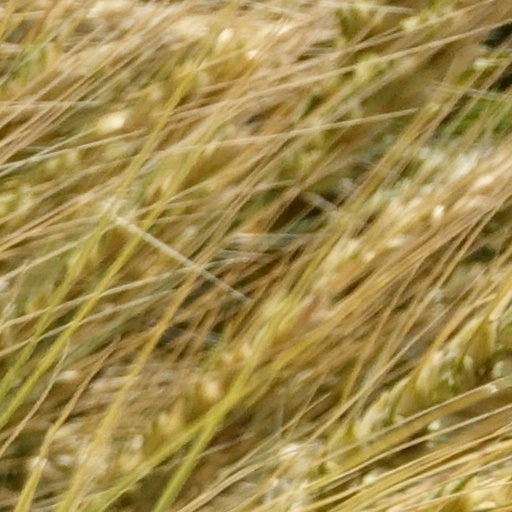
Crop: wheat